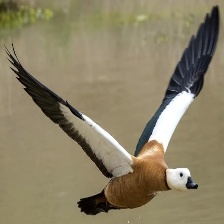
Species: RUDDY SHELDUCK
Scientific name: TADORNA FERRUGINEA
ImageNet parent category: drake